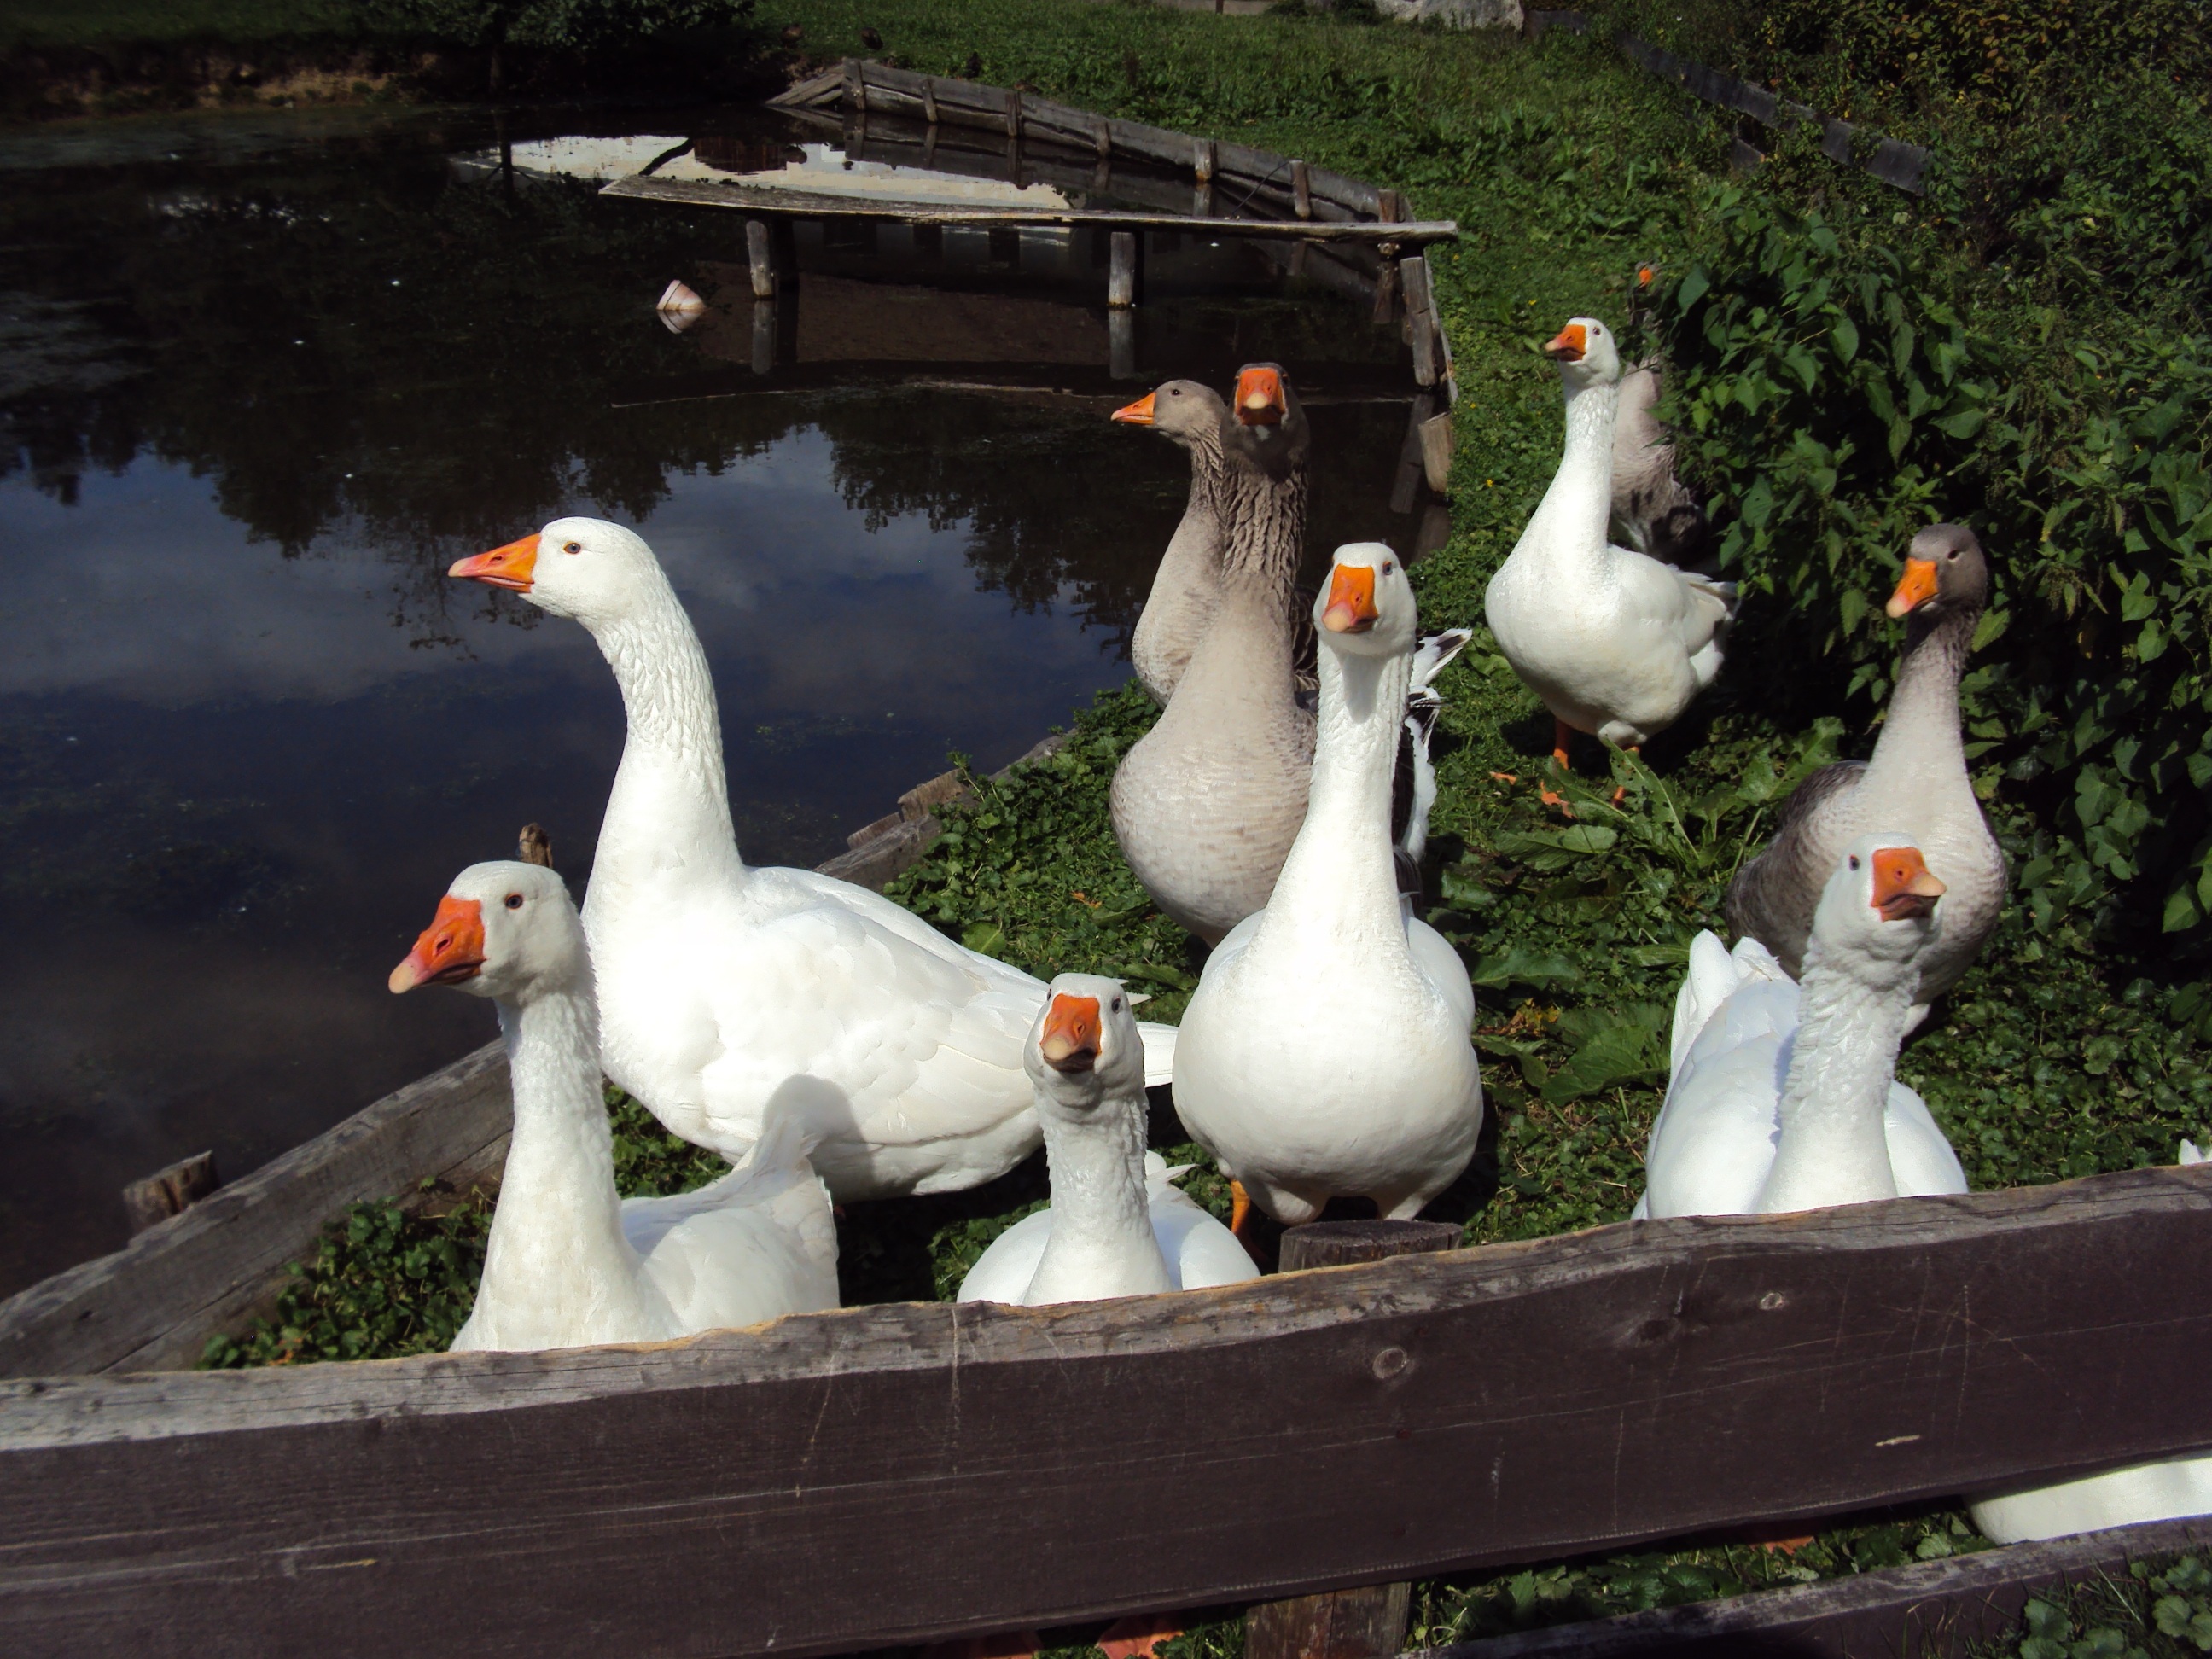
bird, wildlife, fauna, birds, duck, goose, geese, vertebrate, waterfowl, water bird, meadow bird, ducks geese and swans